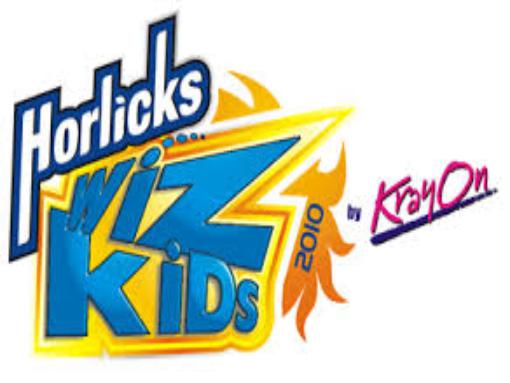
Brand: Horlicks
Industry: Food